Fernando Braga

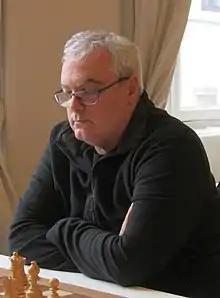
Fernando Braga in 2017

Fernando Alberto Braga (born 9 July 1958), is an Argentine and Italian (from 1984) chess International Master (IM) (1983), two-time Italian Chess Championship winner (1986, 1988).